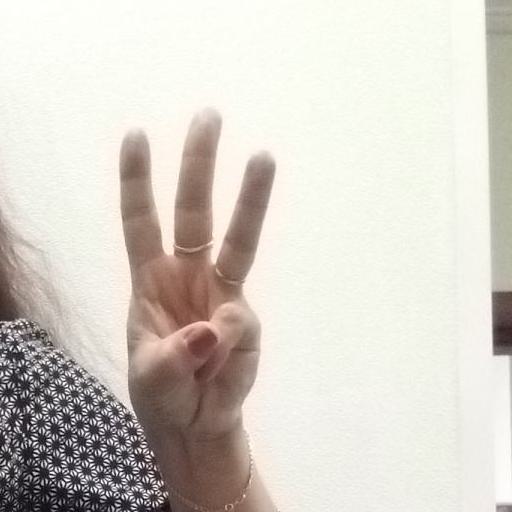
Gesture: three